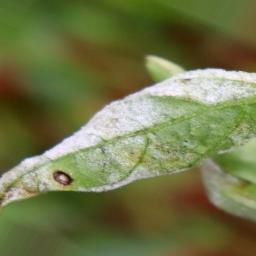
Label: powdery mildew